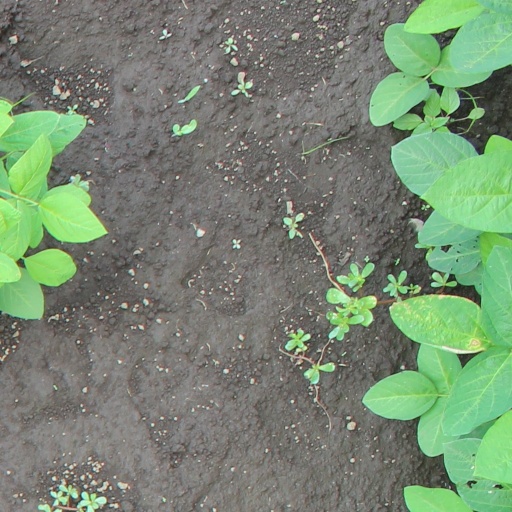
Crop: soybean